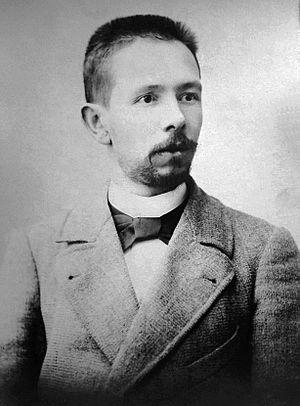
Vassili Sergueïevitch Kalinnikov, né le 13 janvier 1866 à Voïna et mort le 11 janvier 1901 à Yalta, est un compositeur russe.
3 février : Pelléas et Mélisande, suite tirée de la musique de scène de Gabriel Fauré, créée par l'Orchestre Lamoureux.